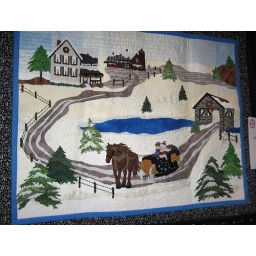
This snow scene was so beautiful. The candles in the window glimmered as if they were real.